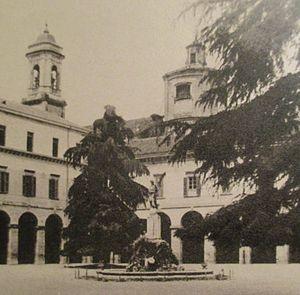
Petit séminaire de Seveso où Achille Ratti (futur Pie XI) poursuivit ses études.
Seveso est une commune italienne d'environ 22 200 habitants située dans la province de Monza et de la Brianza, dans la région de Lombardie, dans le nord-ouest de l'Italie. Son nom vient de celui de la rivière éponyme qui traverse la commune dans le sens nord-sud.